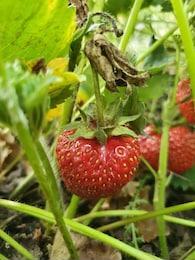
Label: Strawberry